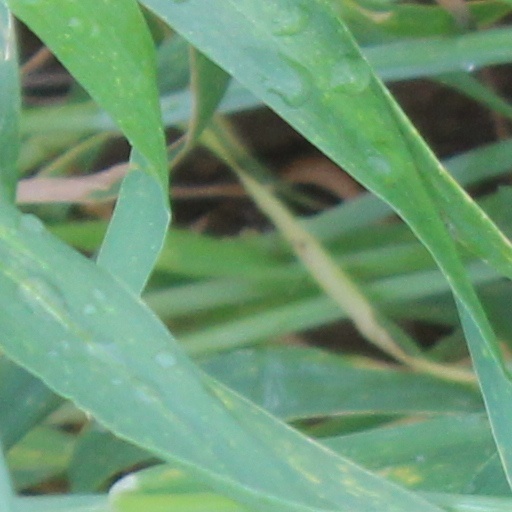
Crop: wheat